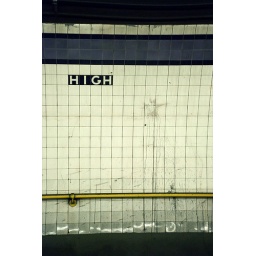
Taken last Thursday on our way home at 3 in the morning after walking the Brooklyn Bridge.